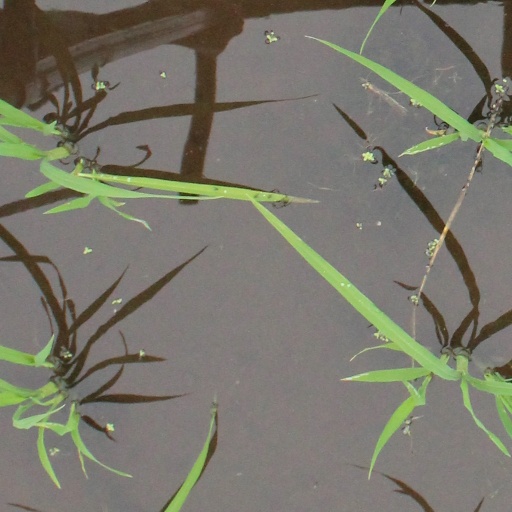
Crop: rice